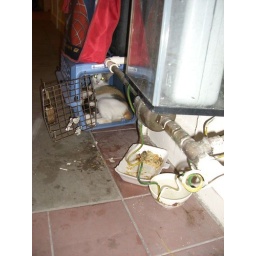
Carrier in corridor with cats